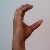
The image shows a hand gesture representing the letter 'C' in Indian Sign Language.